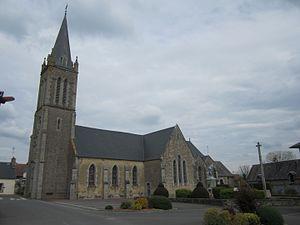
Vains, Manche
Vains est une commune française, située dans le département de la Manche en région Normandie, peuplée de 722 habitants.